Osiris Luna Meza

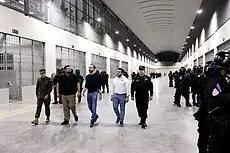
Luna guiding Bukele and other government officials on a tour of CECOT.

Between 25 and 27 March 2022, a total of 87 people were murdered in El Salvador. The series of murders led to Bukele calling for a large-scale gang crackdown and state of exception which was approved by the Legislative Assembly on 27 March 2022. Since the beginning of the crackdown, thousands of alleged gang members have been arrested, and Luna assured that everyone arrested during the crackdown would be thoroughly investigated and that the arrests made were not arbitrary. He also stated that individuals who died while incarcerated died due to poor health, adding that "no deaths have been confirmed within prisons that are not linked to health issues" (""). On 1 February 2023, Bukele posted a video on Twitter of him being led by Luna on a tour of the Terrorism Confinement Center (CECOT), a newly built prison in Tecoluca with a capacity for 40,000 prisoners. The prison was built to hold individuals arrested during the gang crackdown. Luna stated that prisoners would be made to work to "compensate for some of the damage they did to society" and that "all the terrorists who [caused] grief and pain to the Salvadoran people will serve their sentences [...] under the most severe regime".